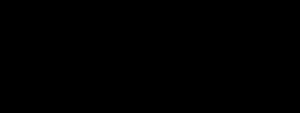
L'hémoglobine, couramment symbolisée Hb, parfois Hgb, est un pigment respiratoire présent essentiellement dans le sang des vertébrés, au sein de leurs globules rouges, ainsi que dans les tissus de certains invertébrés. Elle a pour fonction de transporter l'oxygène O₂ depuis l'appareil respiratoire vers le reste de l'organisme. La quantité d'hémoglobine est un paramètre mesuré lors d'un hémogramme.